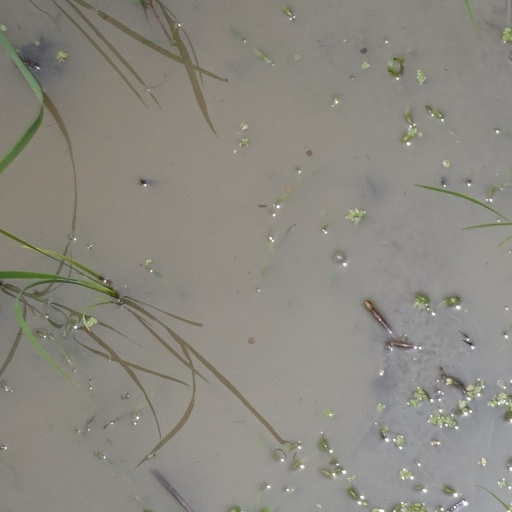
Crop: rice